CSS Alabama's Eastern Atlantic Expeditionary Raid

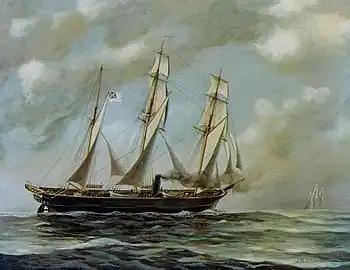
"Alabama"

The CSS "Alabama"s Eastern Atlantic Expeditionary Raid commenced shortly after the ship left Liverpool and was commissioned as the CSS "Alabama", a Confederate commerce raider, lasting from August 24, 1862 to about September 30, 1862. The primary area of operation during this expeditionary raid, was the Azores west of the African and European continents.